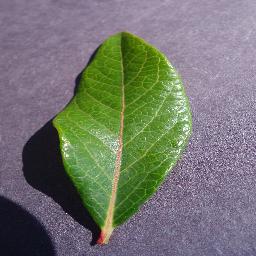
Label: Blueberry___healthy